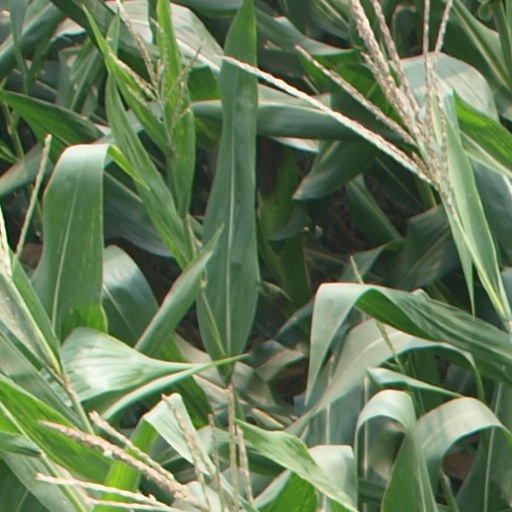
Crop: maize; corn